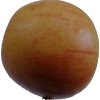
Label: apple